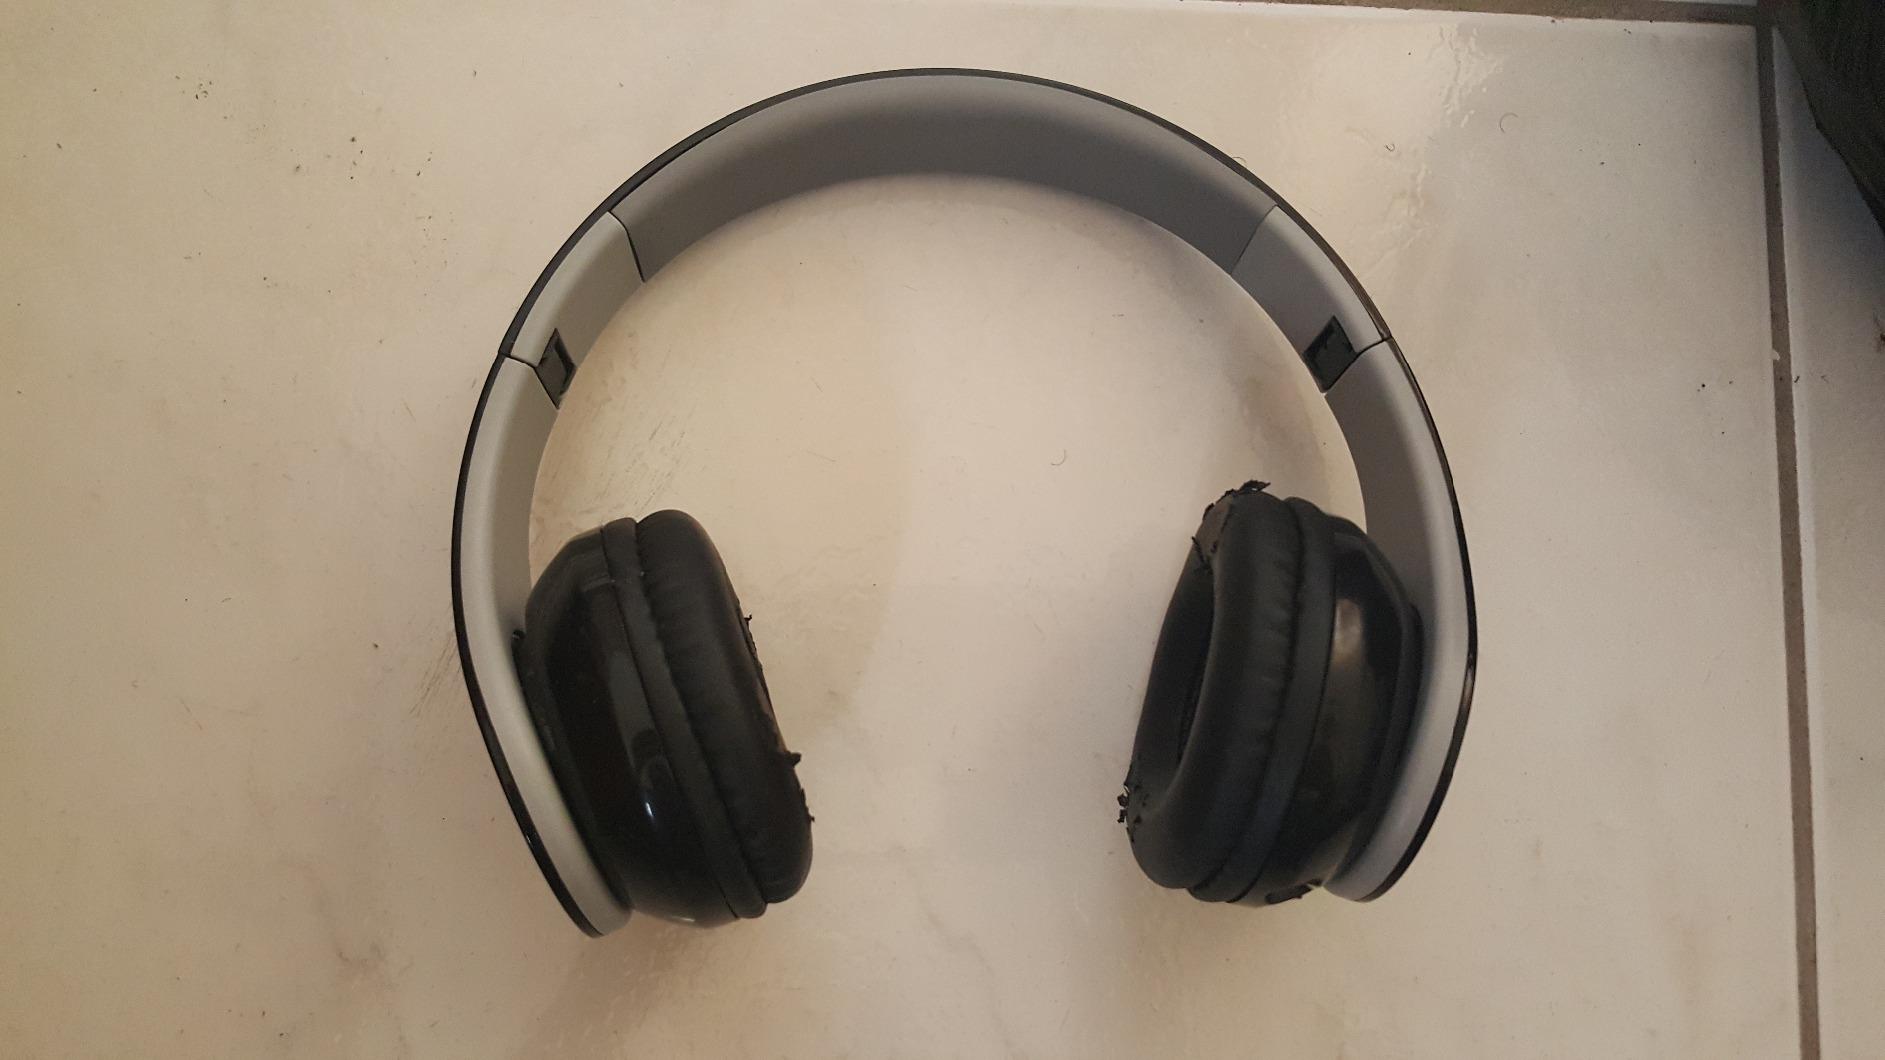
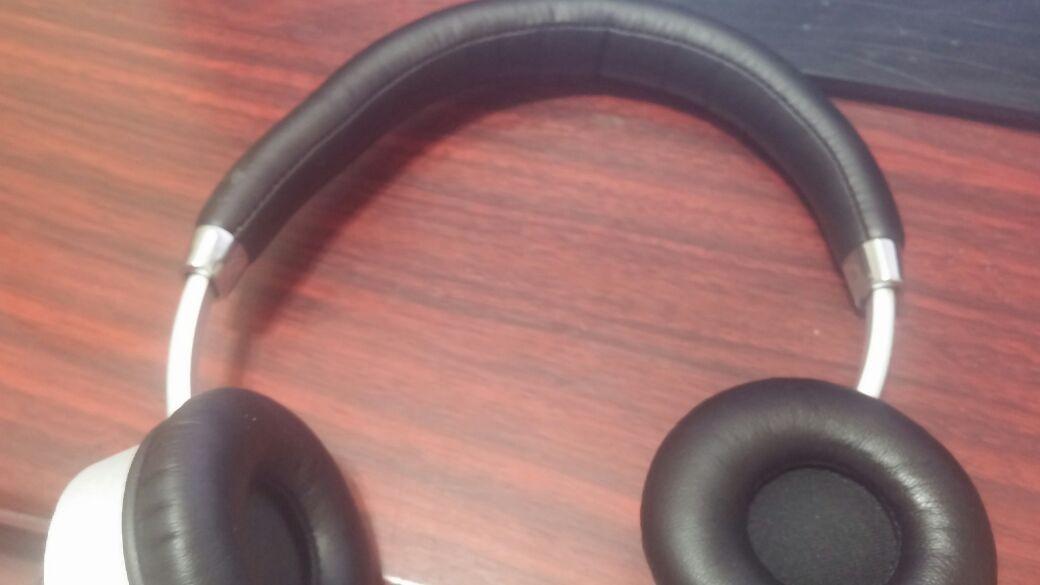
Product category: headphones
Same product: no